All Hands to the Pumps

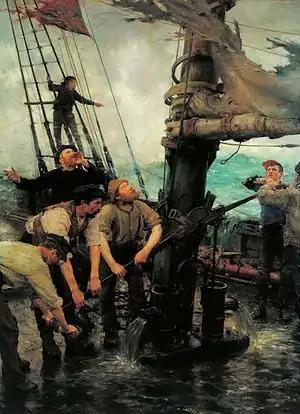
Henry Scott Tuke, "All Hands to the Pumps", 1888–89, Tate Gallery, on display at Penlee House Gallery & Museum in Penzance

All Hands to the Pumps is an 1888–89 painting by British artist Henry Scott Tuke. At the time, the 21-year-old Tuke was living on an old French brig "Julie of Nantes", which he anchored in Falmouth Harbour to use as a floating studio.